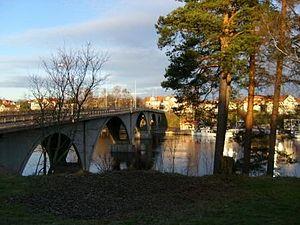
La commune de Leksand est une commune du comté de Dalécarlie en Suède. 15 252 personnes y vivent. Son siège se trouve à Leksand.
L'Österdalälven est un cours d'eau de la province de Dalécarlie, en Suède, et un affluent du fleuve le Dalälven.